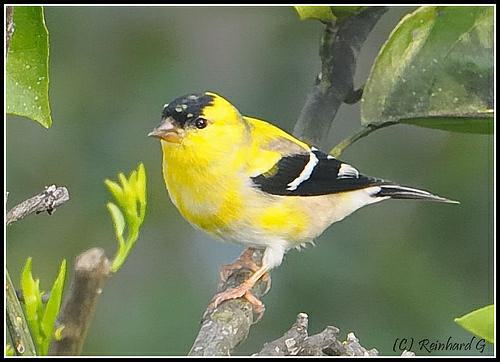
A photo of a american goldfinch